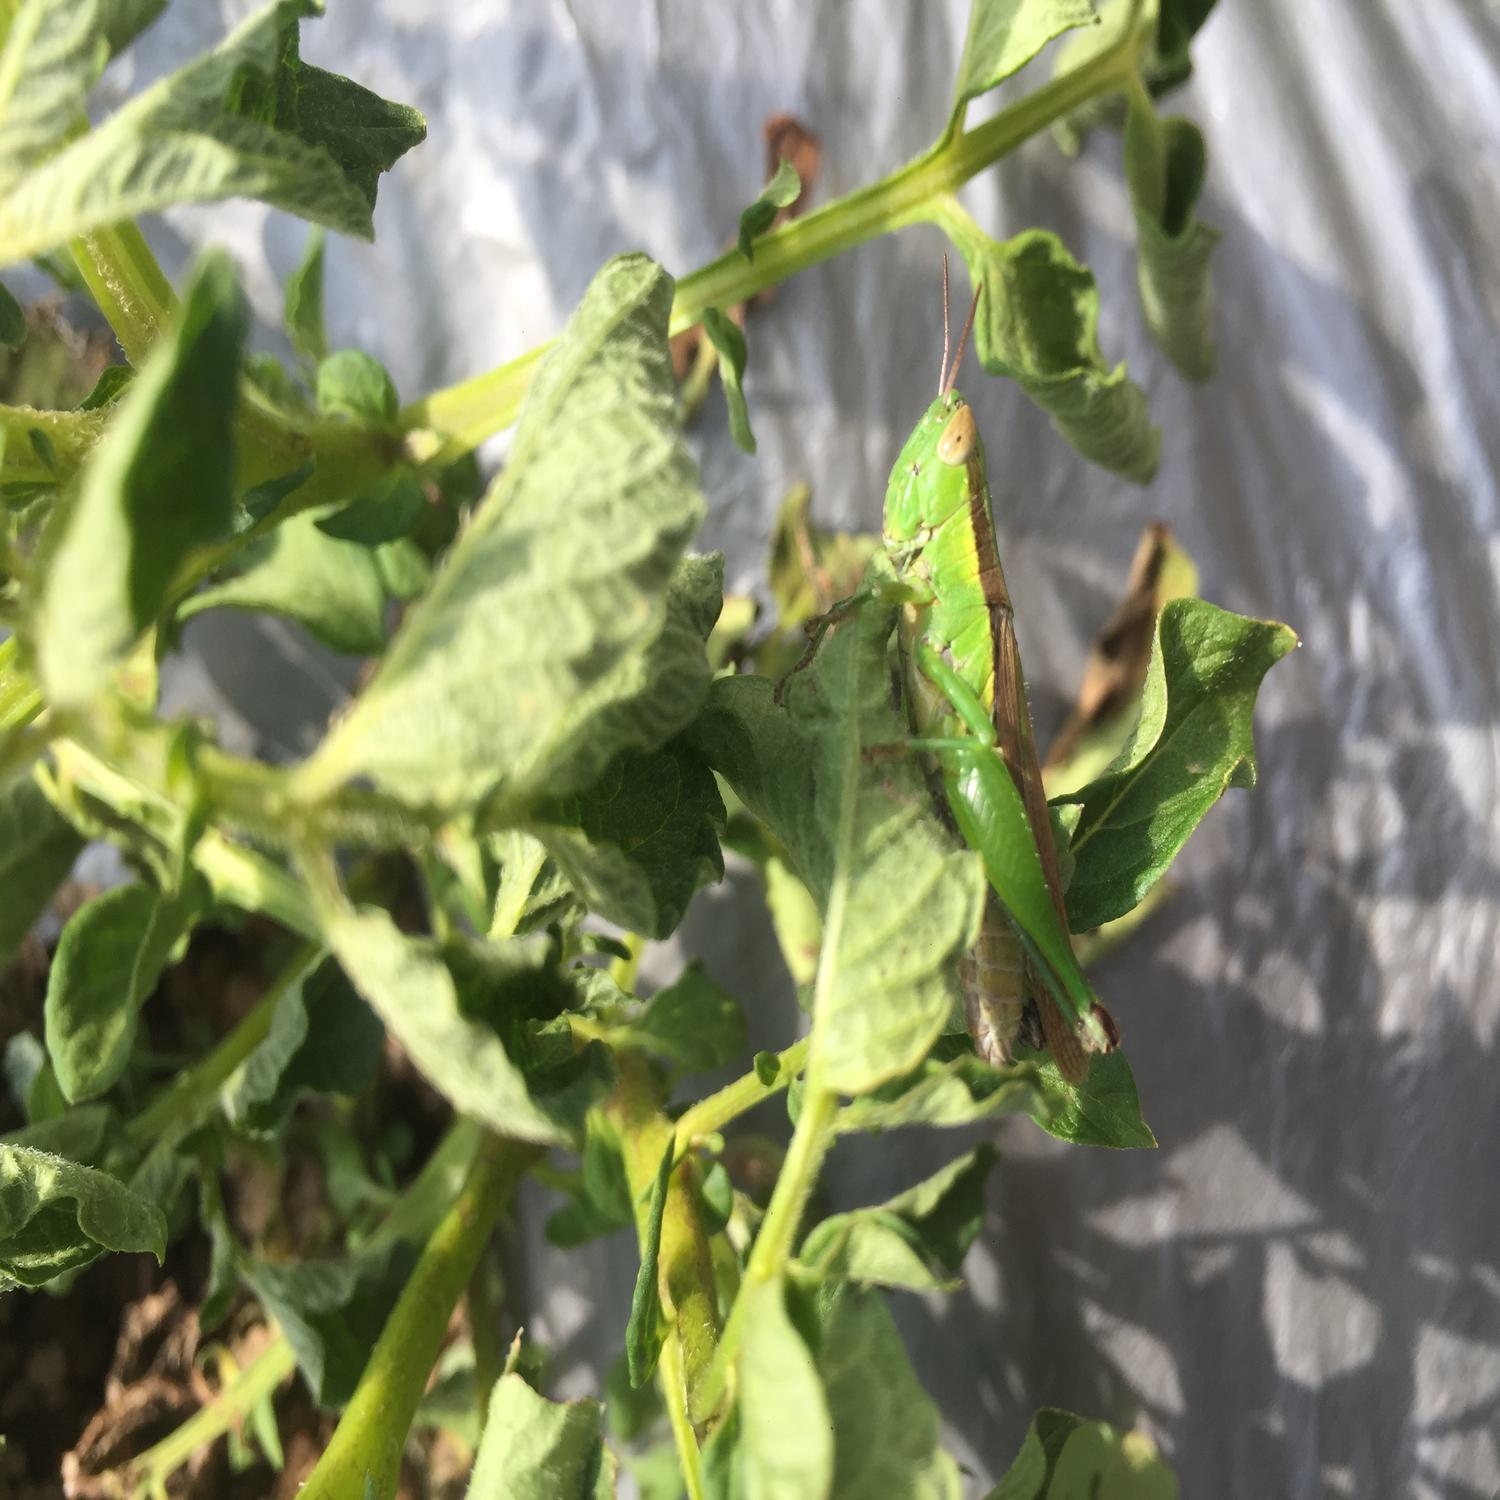
Label: Bacteria